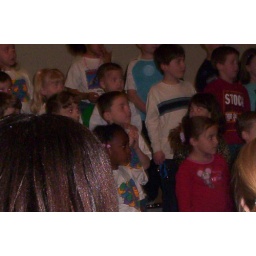
u can't really see my son but he standing by the boy with teh blue strips across his chest